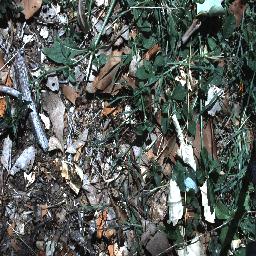
Label: negative